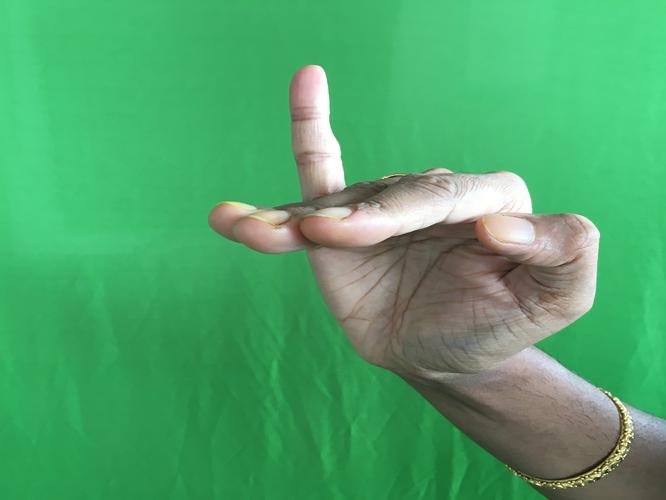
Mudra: Hamsapaksha
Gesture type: double_hand